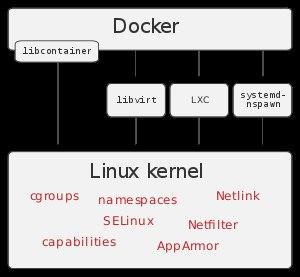
Docker est un logiciel libre permettant de lancer des applications dans des conteneurs logiciels.